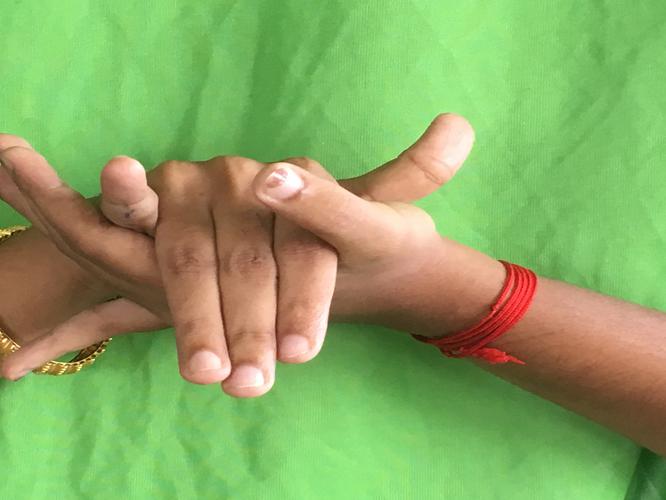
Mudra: Kurma
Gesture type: double_hand